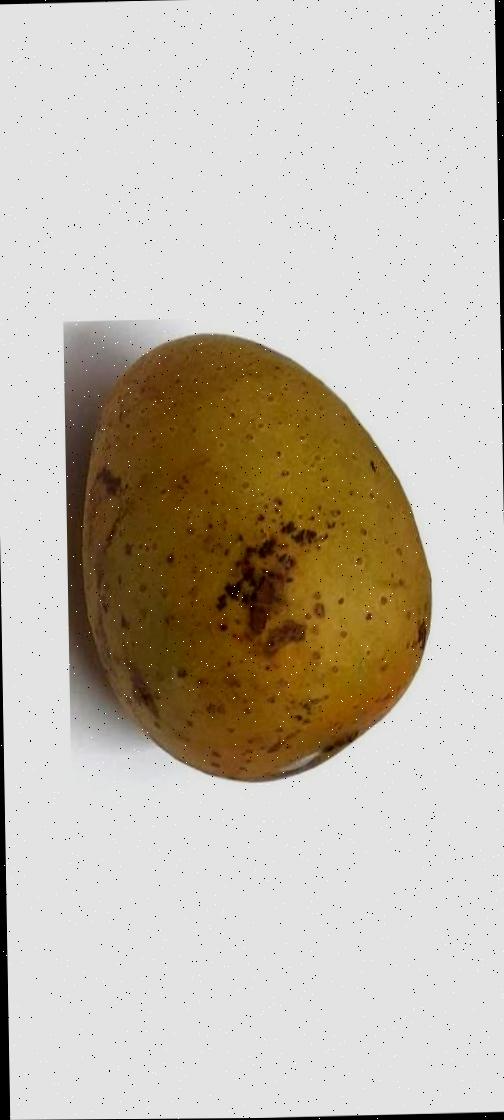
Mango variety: Gourmoti